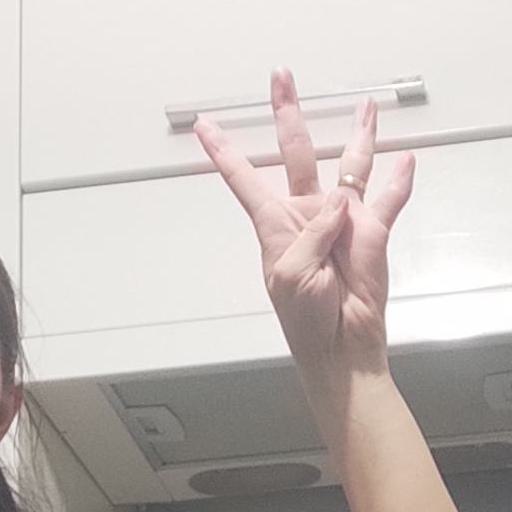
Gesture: four